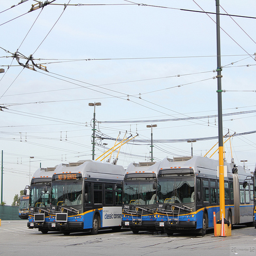
A set of four buses parked next to each other on a parking lot.
Electric buses parked at the bus barn under their wires
Electric articulated buses parked in large lot side by side.
These buses have mot left the station yet for their daily routes.
A group of blue and white buses are parked in a parking lot.